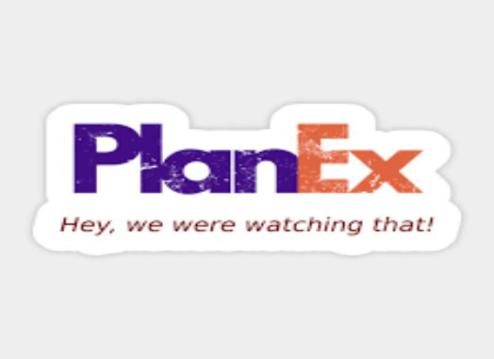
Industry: Electronic